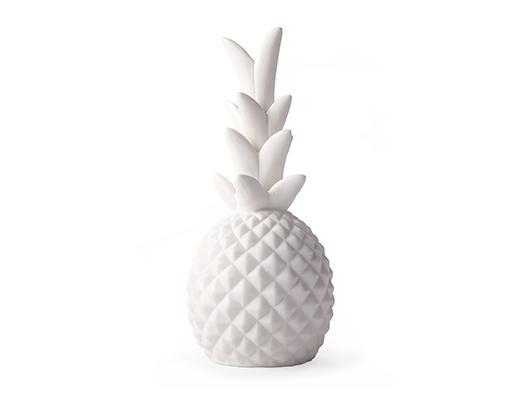
Label: Pineapple